Robert Donley

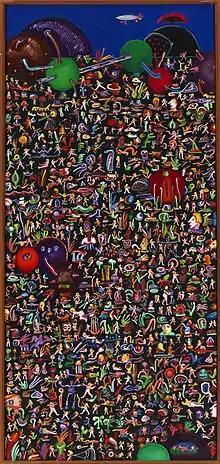
"Abundance", 1976, oil on canvas, 52" x 24"

Upon return to Chicago, Donley's art changed again. He became interested in other images, "multiple images." Color was still important, but there was no universal symbol, no motif. Instead, he took what he learned in California and shifted his focus mainly to the figurative image in a landscape. In the 1970s, his work took on a "surrealist edge" where surrealism was combined "with an interest in historical, mythological, and literary themes, producing works painted in a naive style and peopled by tiny, caricatured figures." This was most evident in the work he exhibited at Nancy Lurie's Gallery in Chicago. These were large paintings crammed full of tiny figures. "Helen and her Suitors" was one of these and was awarded the Mr. and Mrs. Frank G. Logan Prize in 1977. Joshua Kind described these works as such: